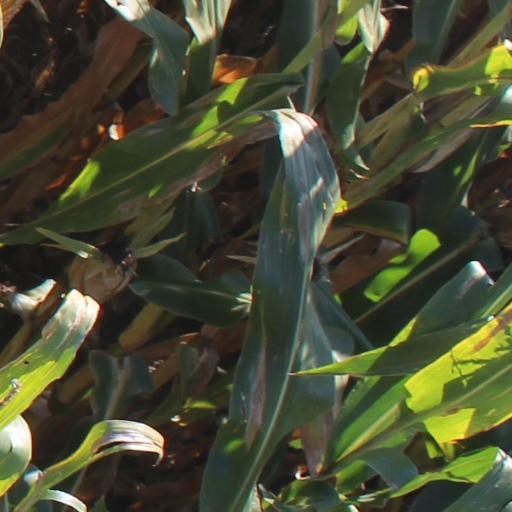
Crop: maize; corn